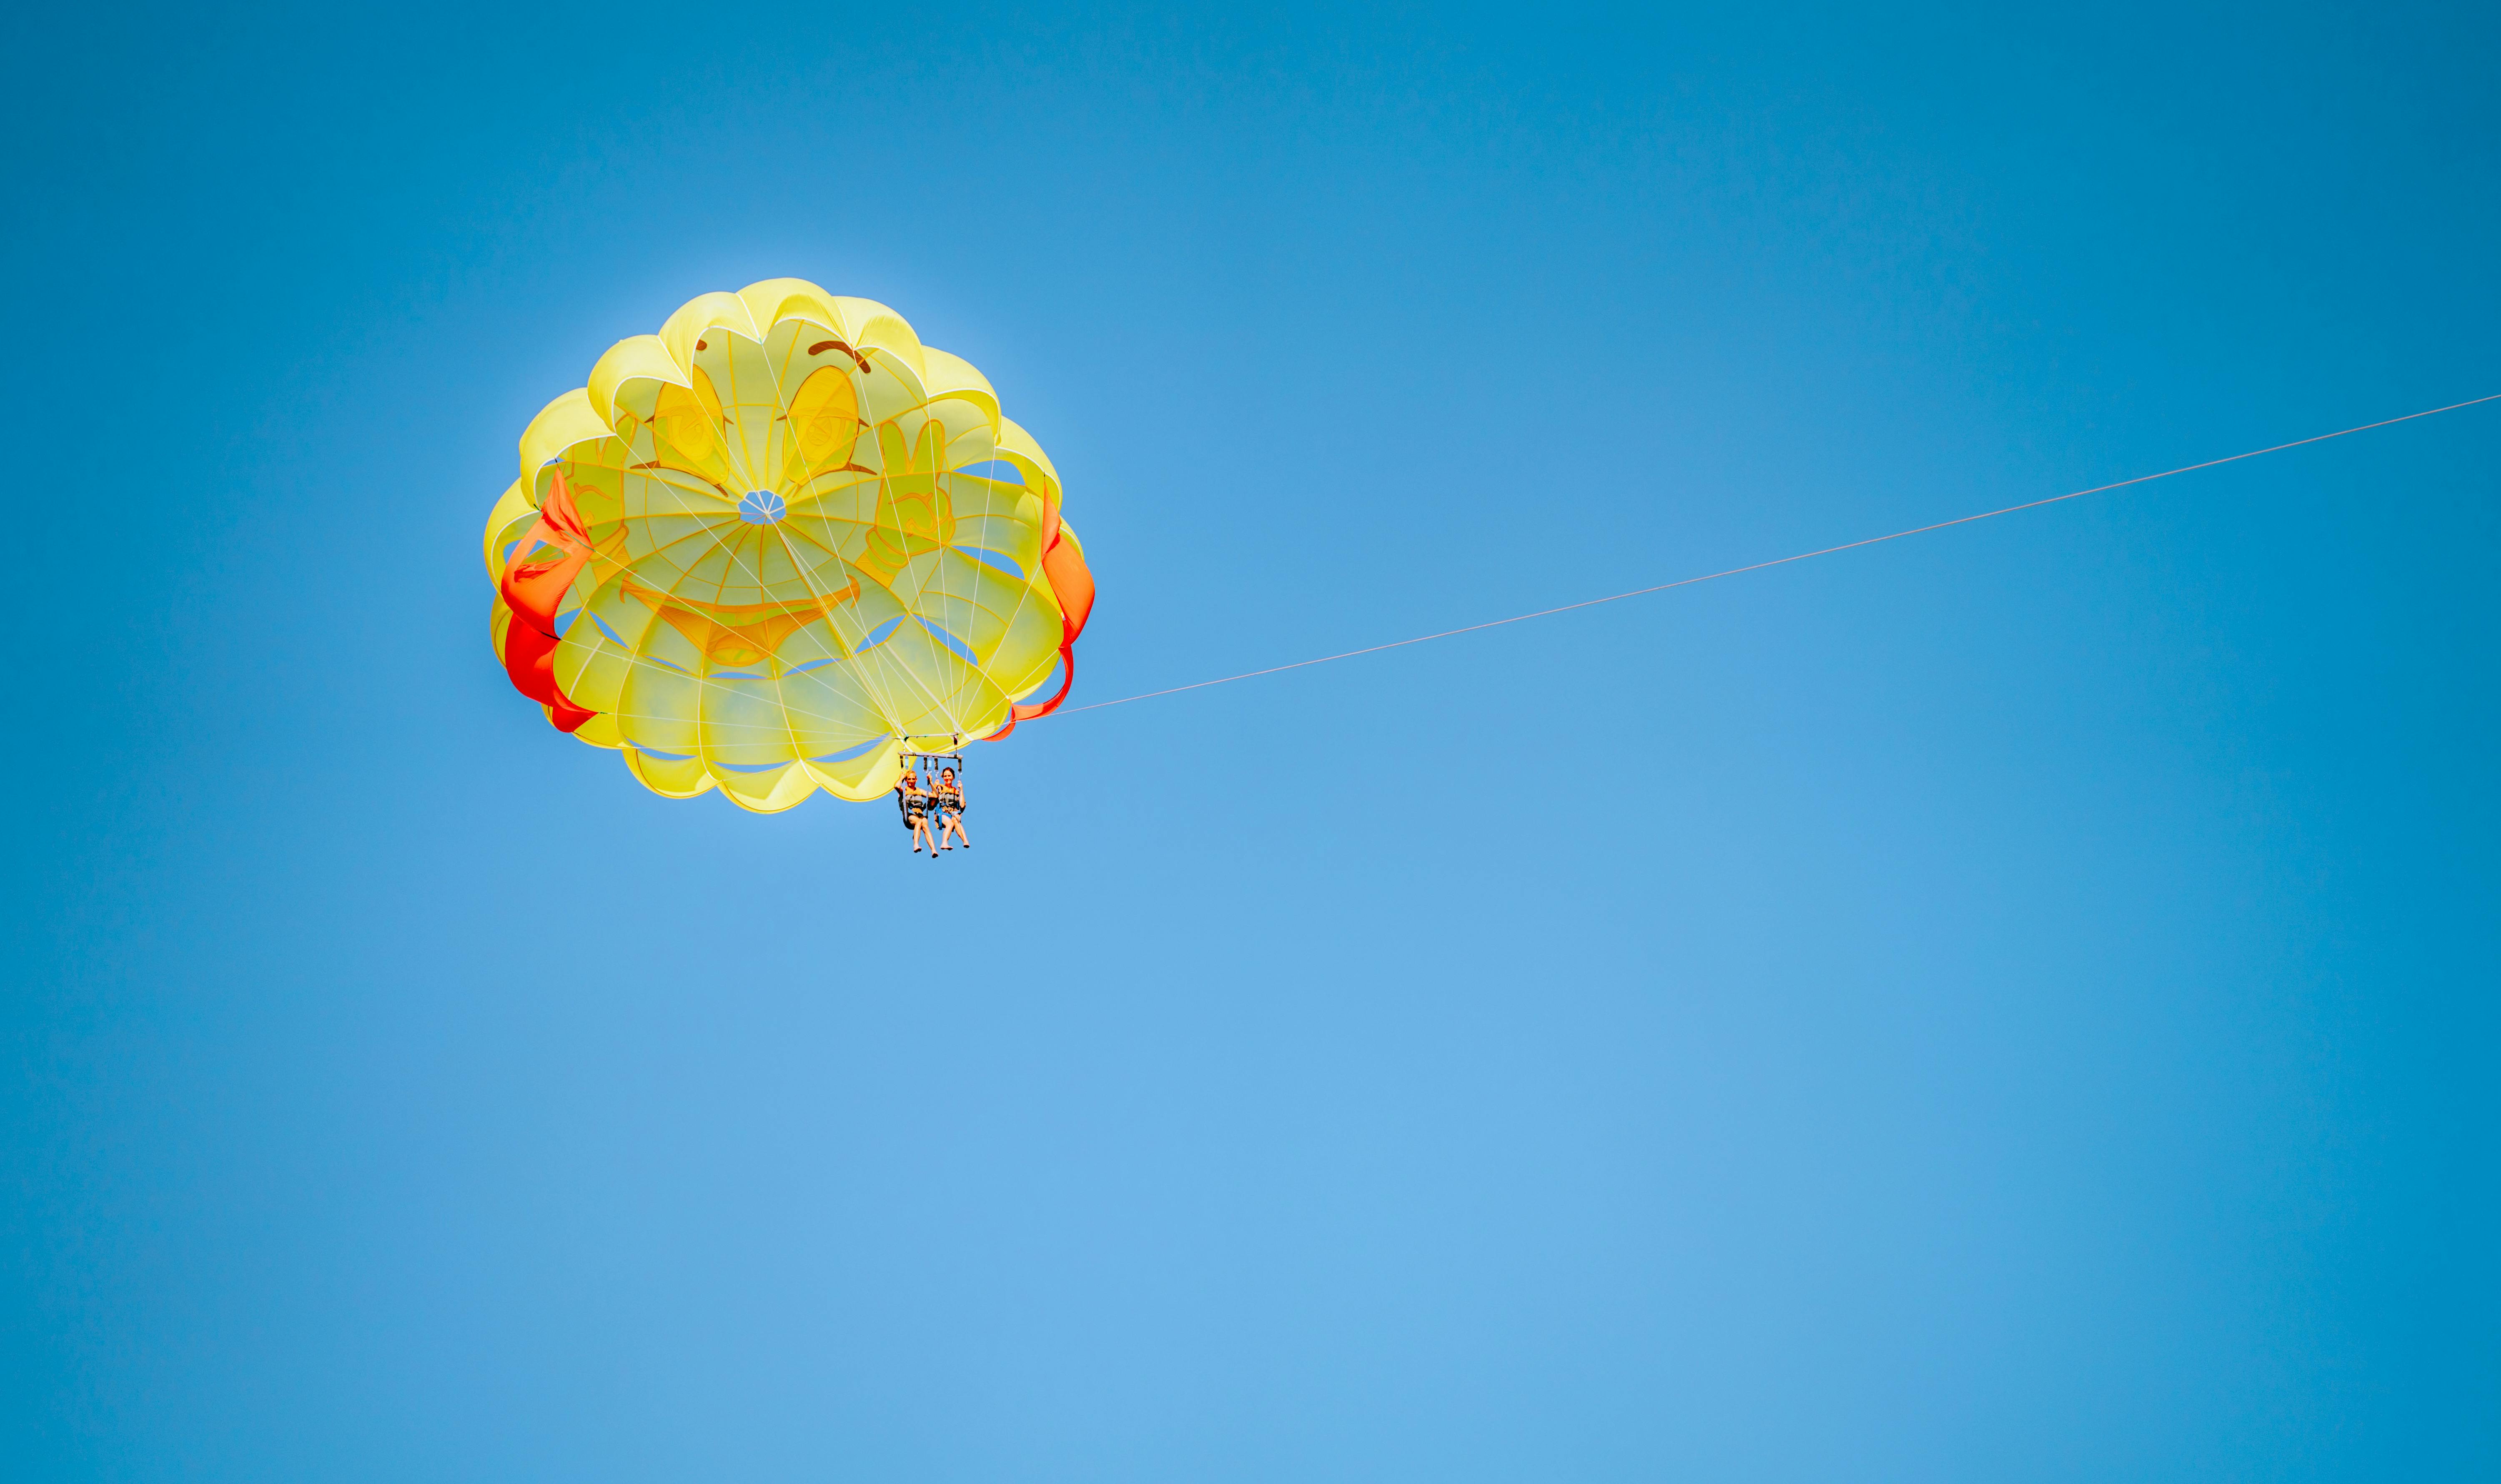
natural, sky, parachute, blue, azure, parachuting, parasailing, windsports, air travel, electric blue, air sports, circle, travel, leisure, wind, extreme sport, fun